2022 SAFF U-18 Women's Championship

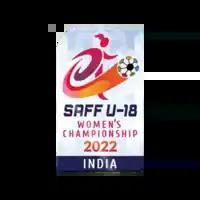
The official logo

The 2022 SAFF U-18 Women's Championship was the third edition of the SAFF U-18 Women's Championship, an international football competition for women's under–18 national teams organized by SAFF. The tournament was held from 15 to 25 March 2022 in Jamshedpur, India.